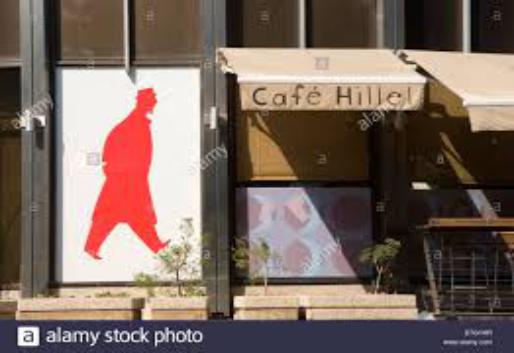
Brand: Cafe Hillel
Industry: Food